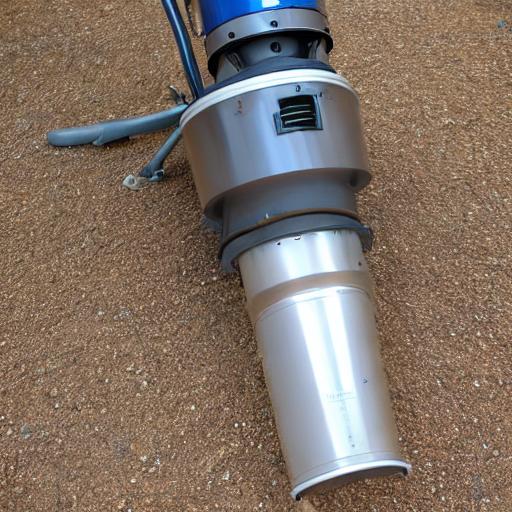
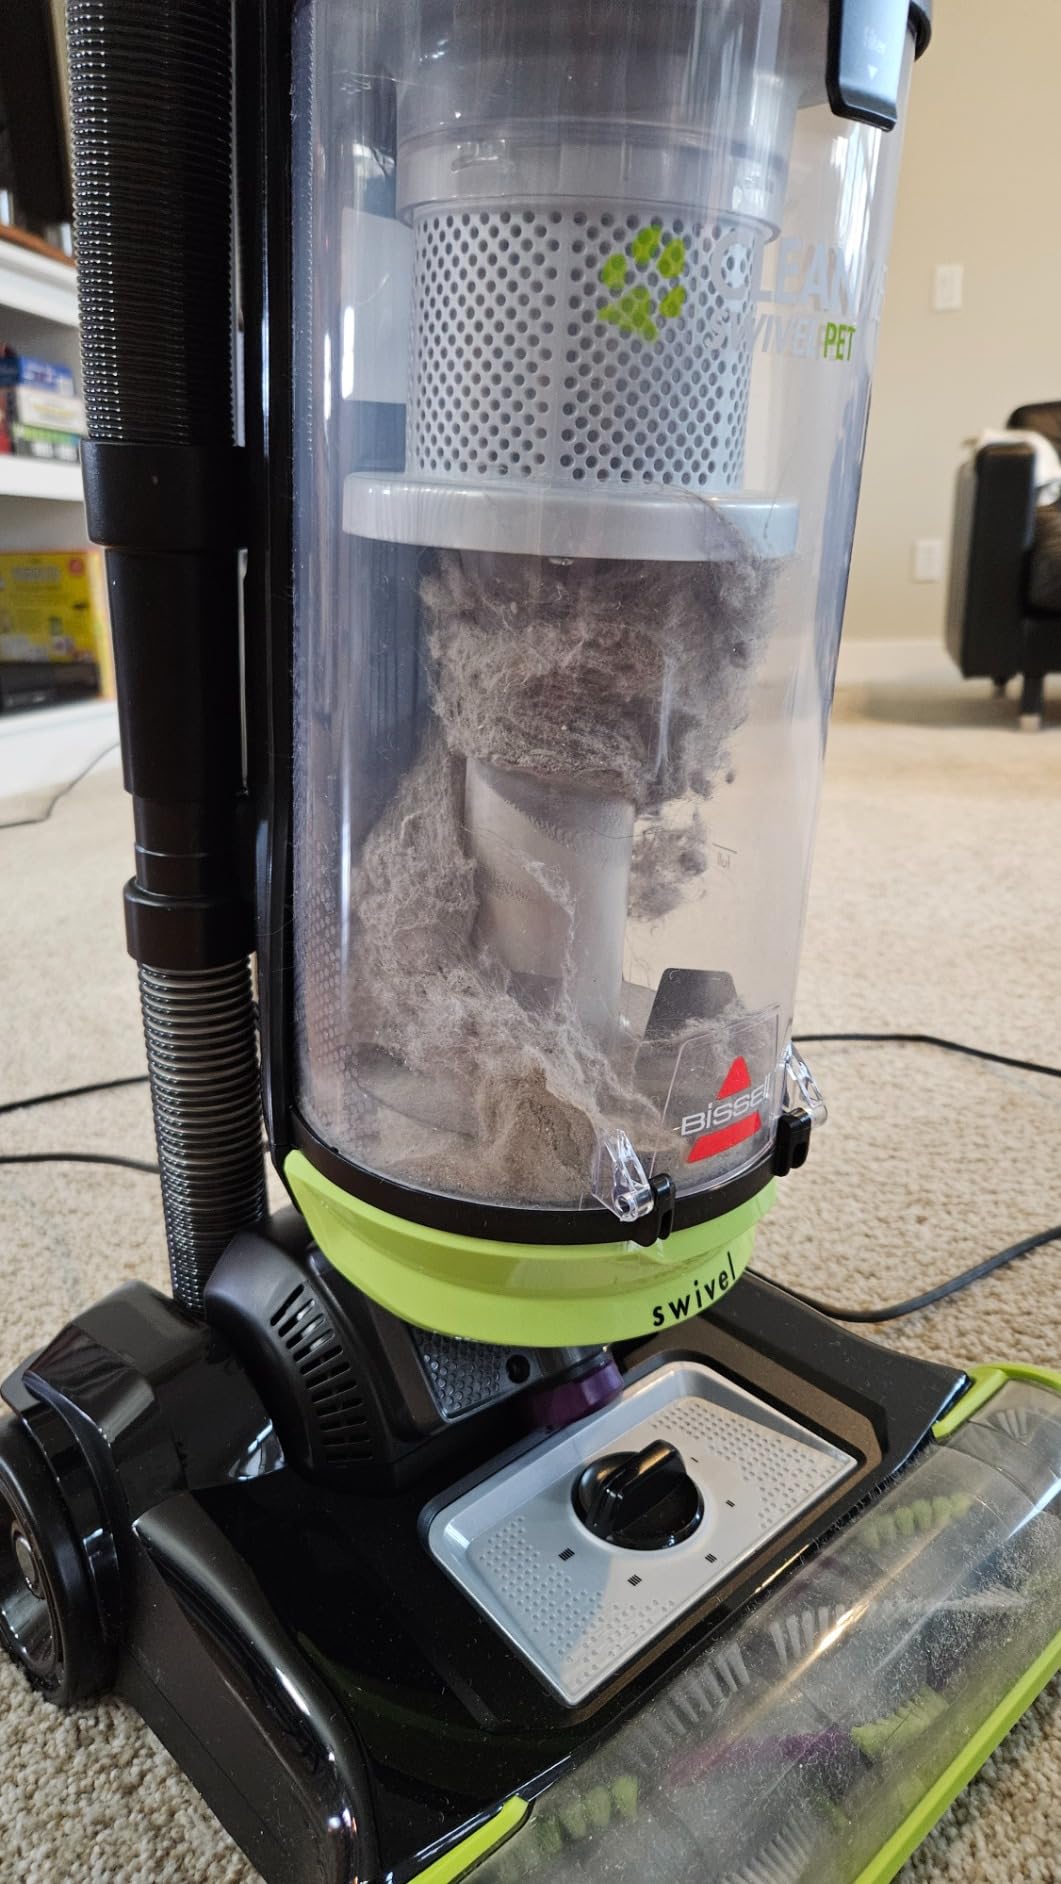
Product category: items_vacuum
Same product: no